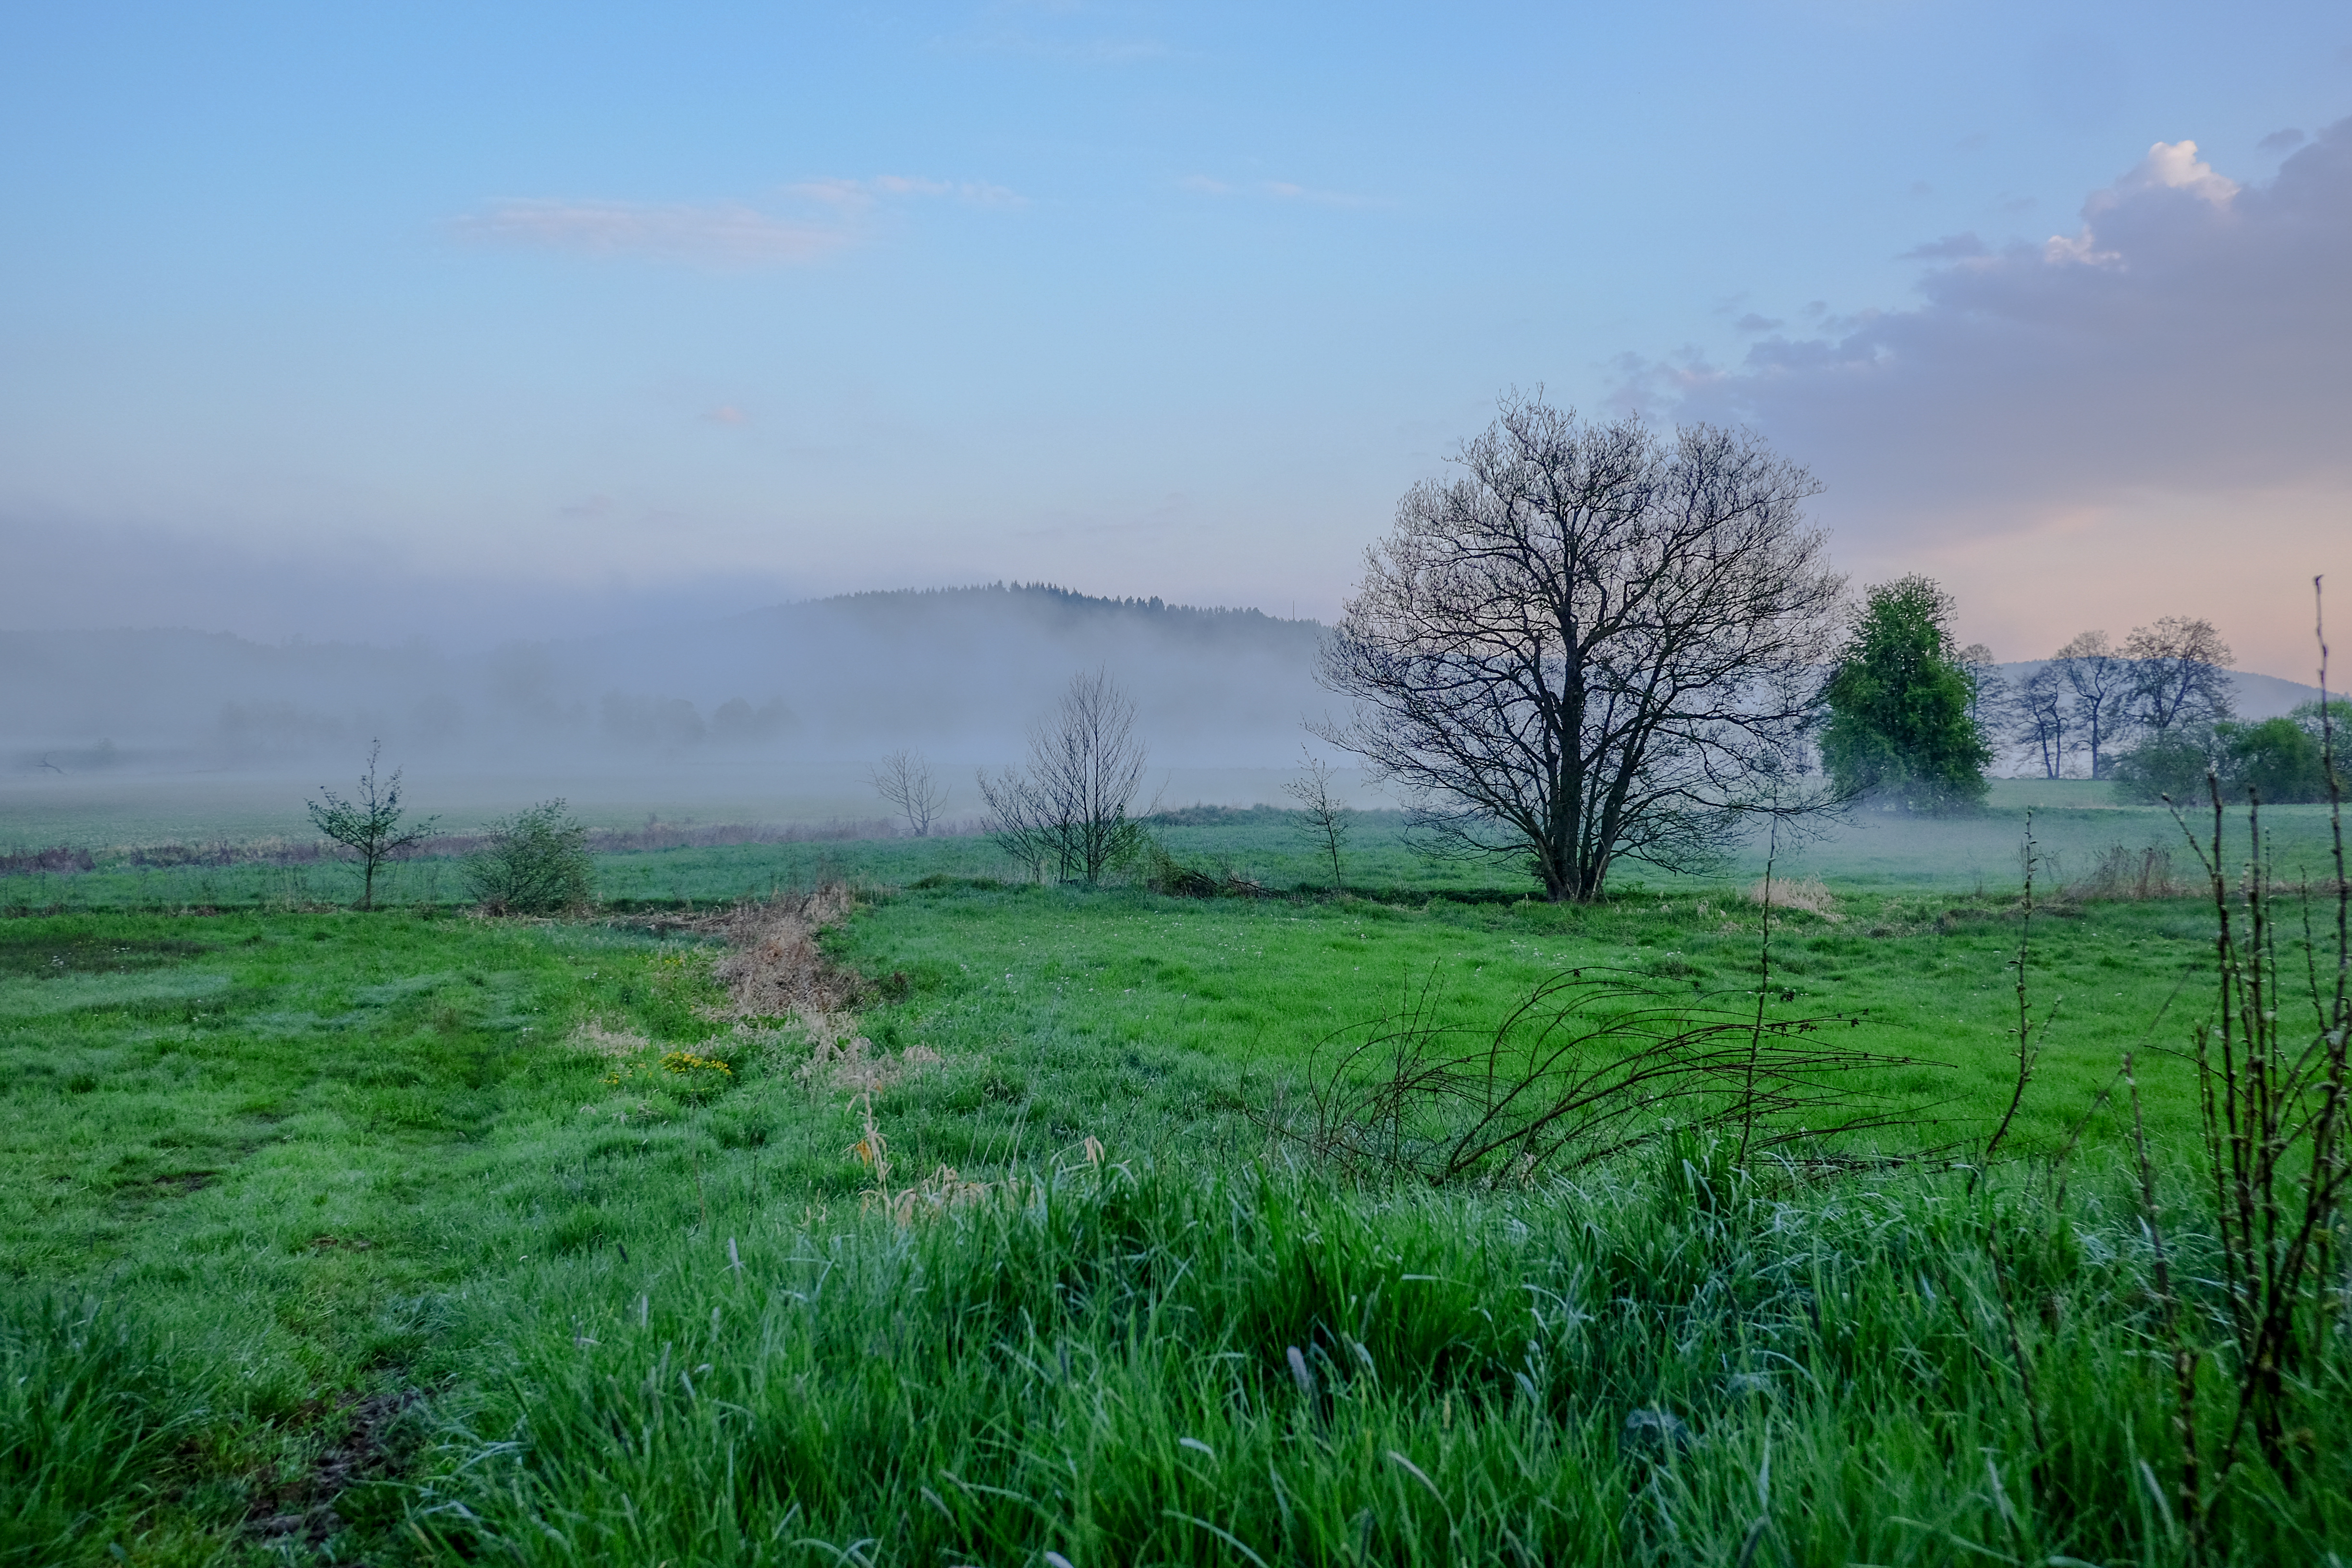
landscape, tree, nature, forest, grass, marsh, cloud, fog, mist, field, farm, meadow, prairie, sunlight, morning, hill, river, green, pasture, weather, agriculture, plain, grassland, wetland, landschaft, natur, woodland, habitat, ecosystem, auen, rural area, paddy field, natural environment, geographical feature, atmospheric phenomenon, grass family